Alex Lanipekun

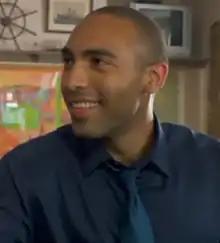
Lanipekun on set of Being Human

Alex Lanipekun (born 7 April 1981) is a British actor. He trained at the Royal Academy of Dramatic Art but left early to join the cast of the BBC drama "Spooks" as journalist-cum-spy Ben Kaplan. After early stage appearances at Royal Court, Donmar Warehouse, and the Royal National Theatre, and subsequent roles across British Television, he is more recently known for his roles in Riviera, The Rising, and Domina, for Sky Atlantic.